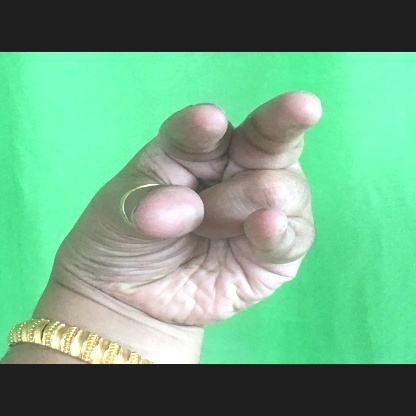
Mudra: Kangulam